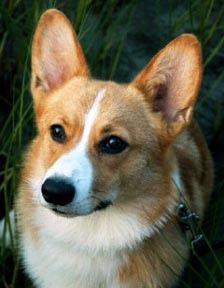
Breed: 205-n000029-Pembroke